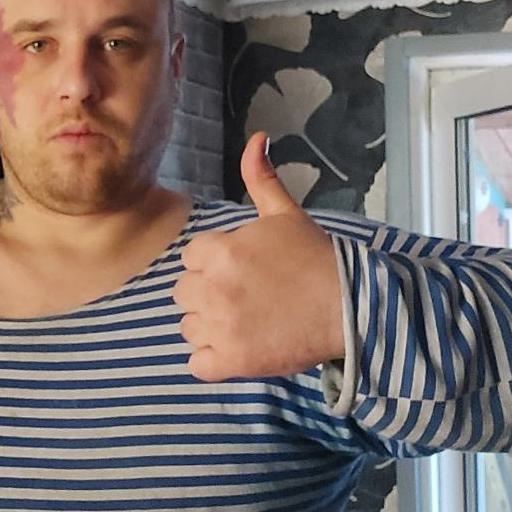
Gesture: like